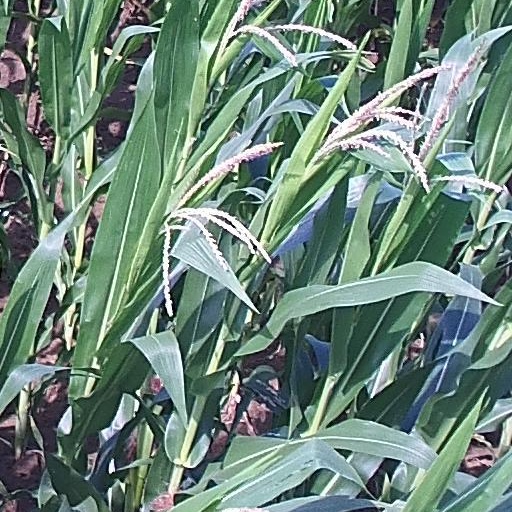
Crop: maize; corn